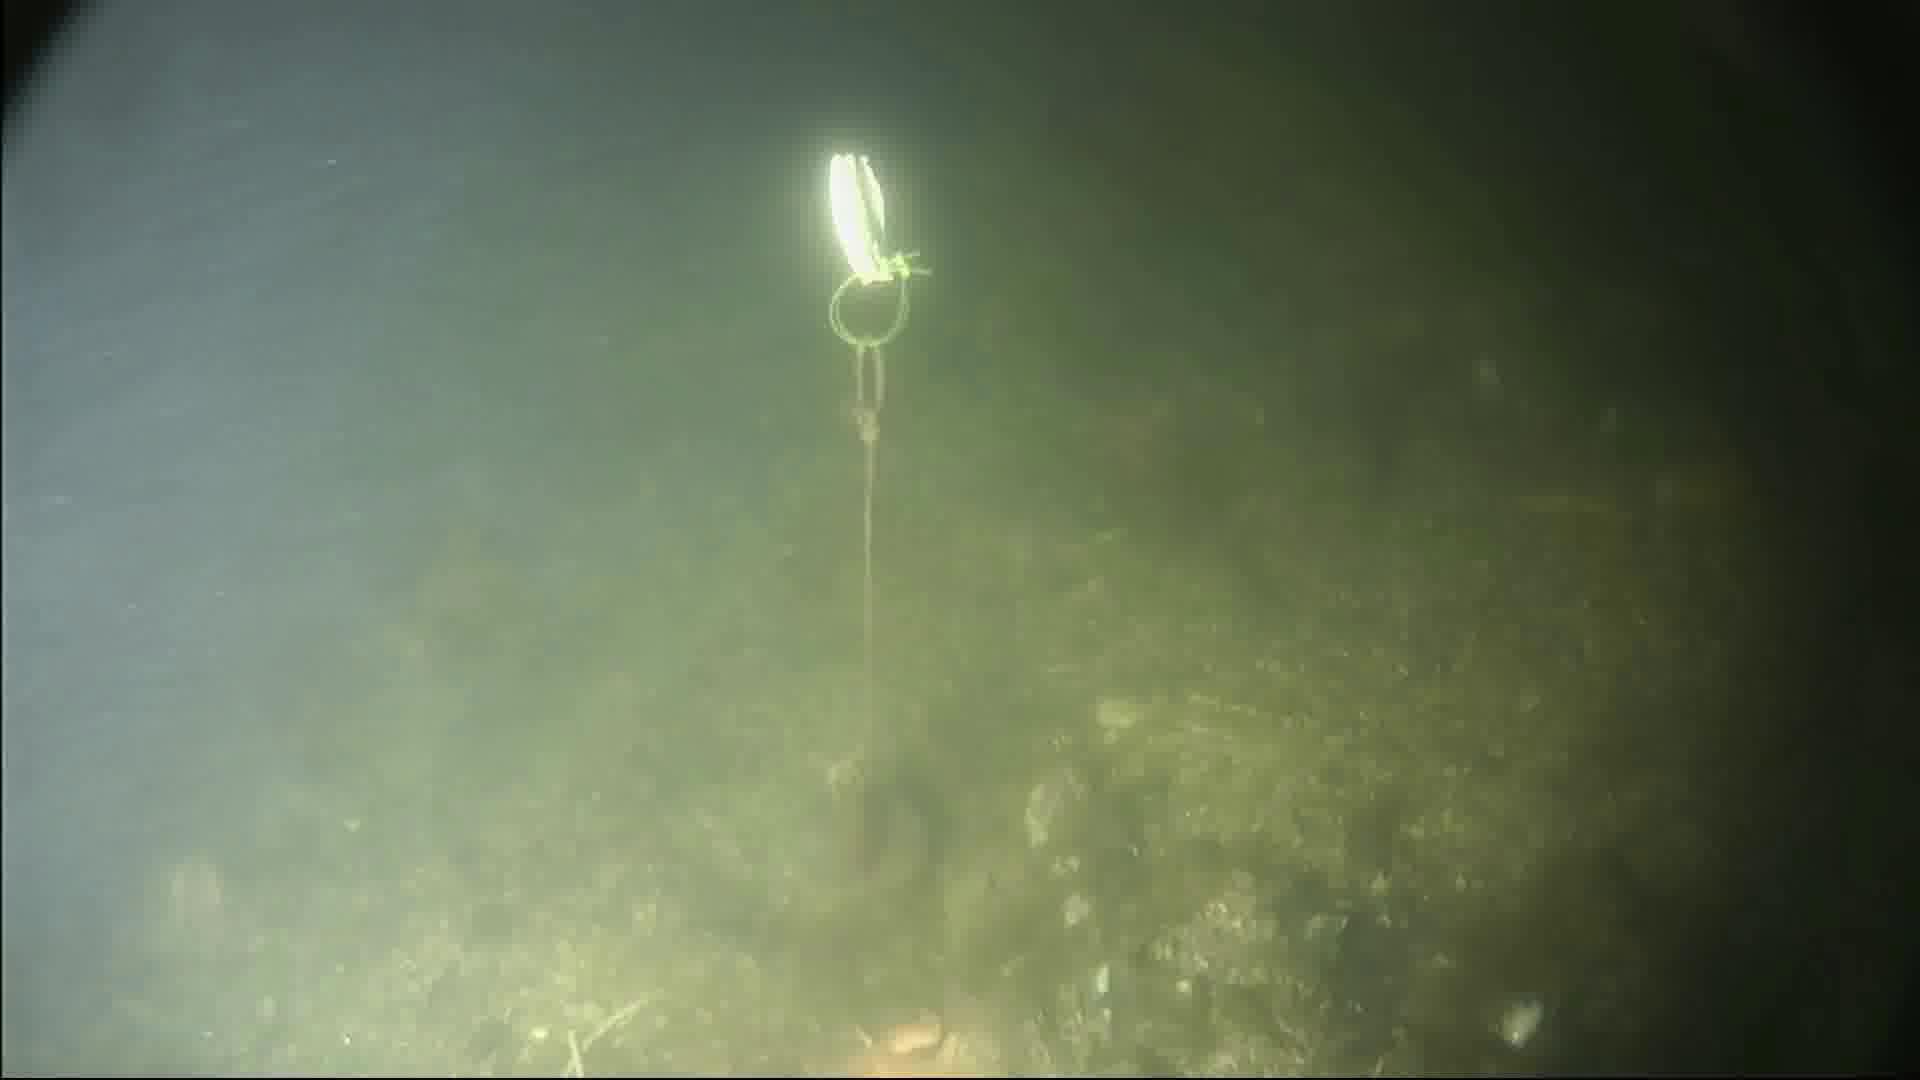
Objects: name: starfish
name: crab